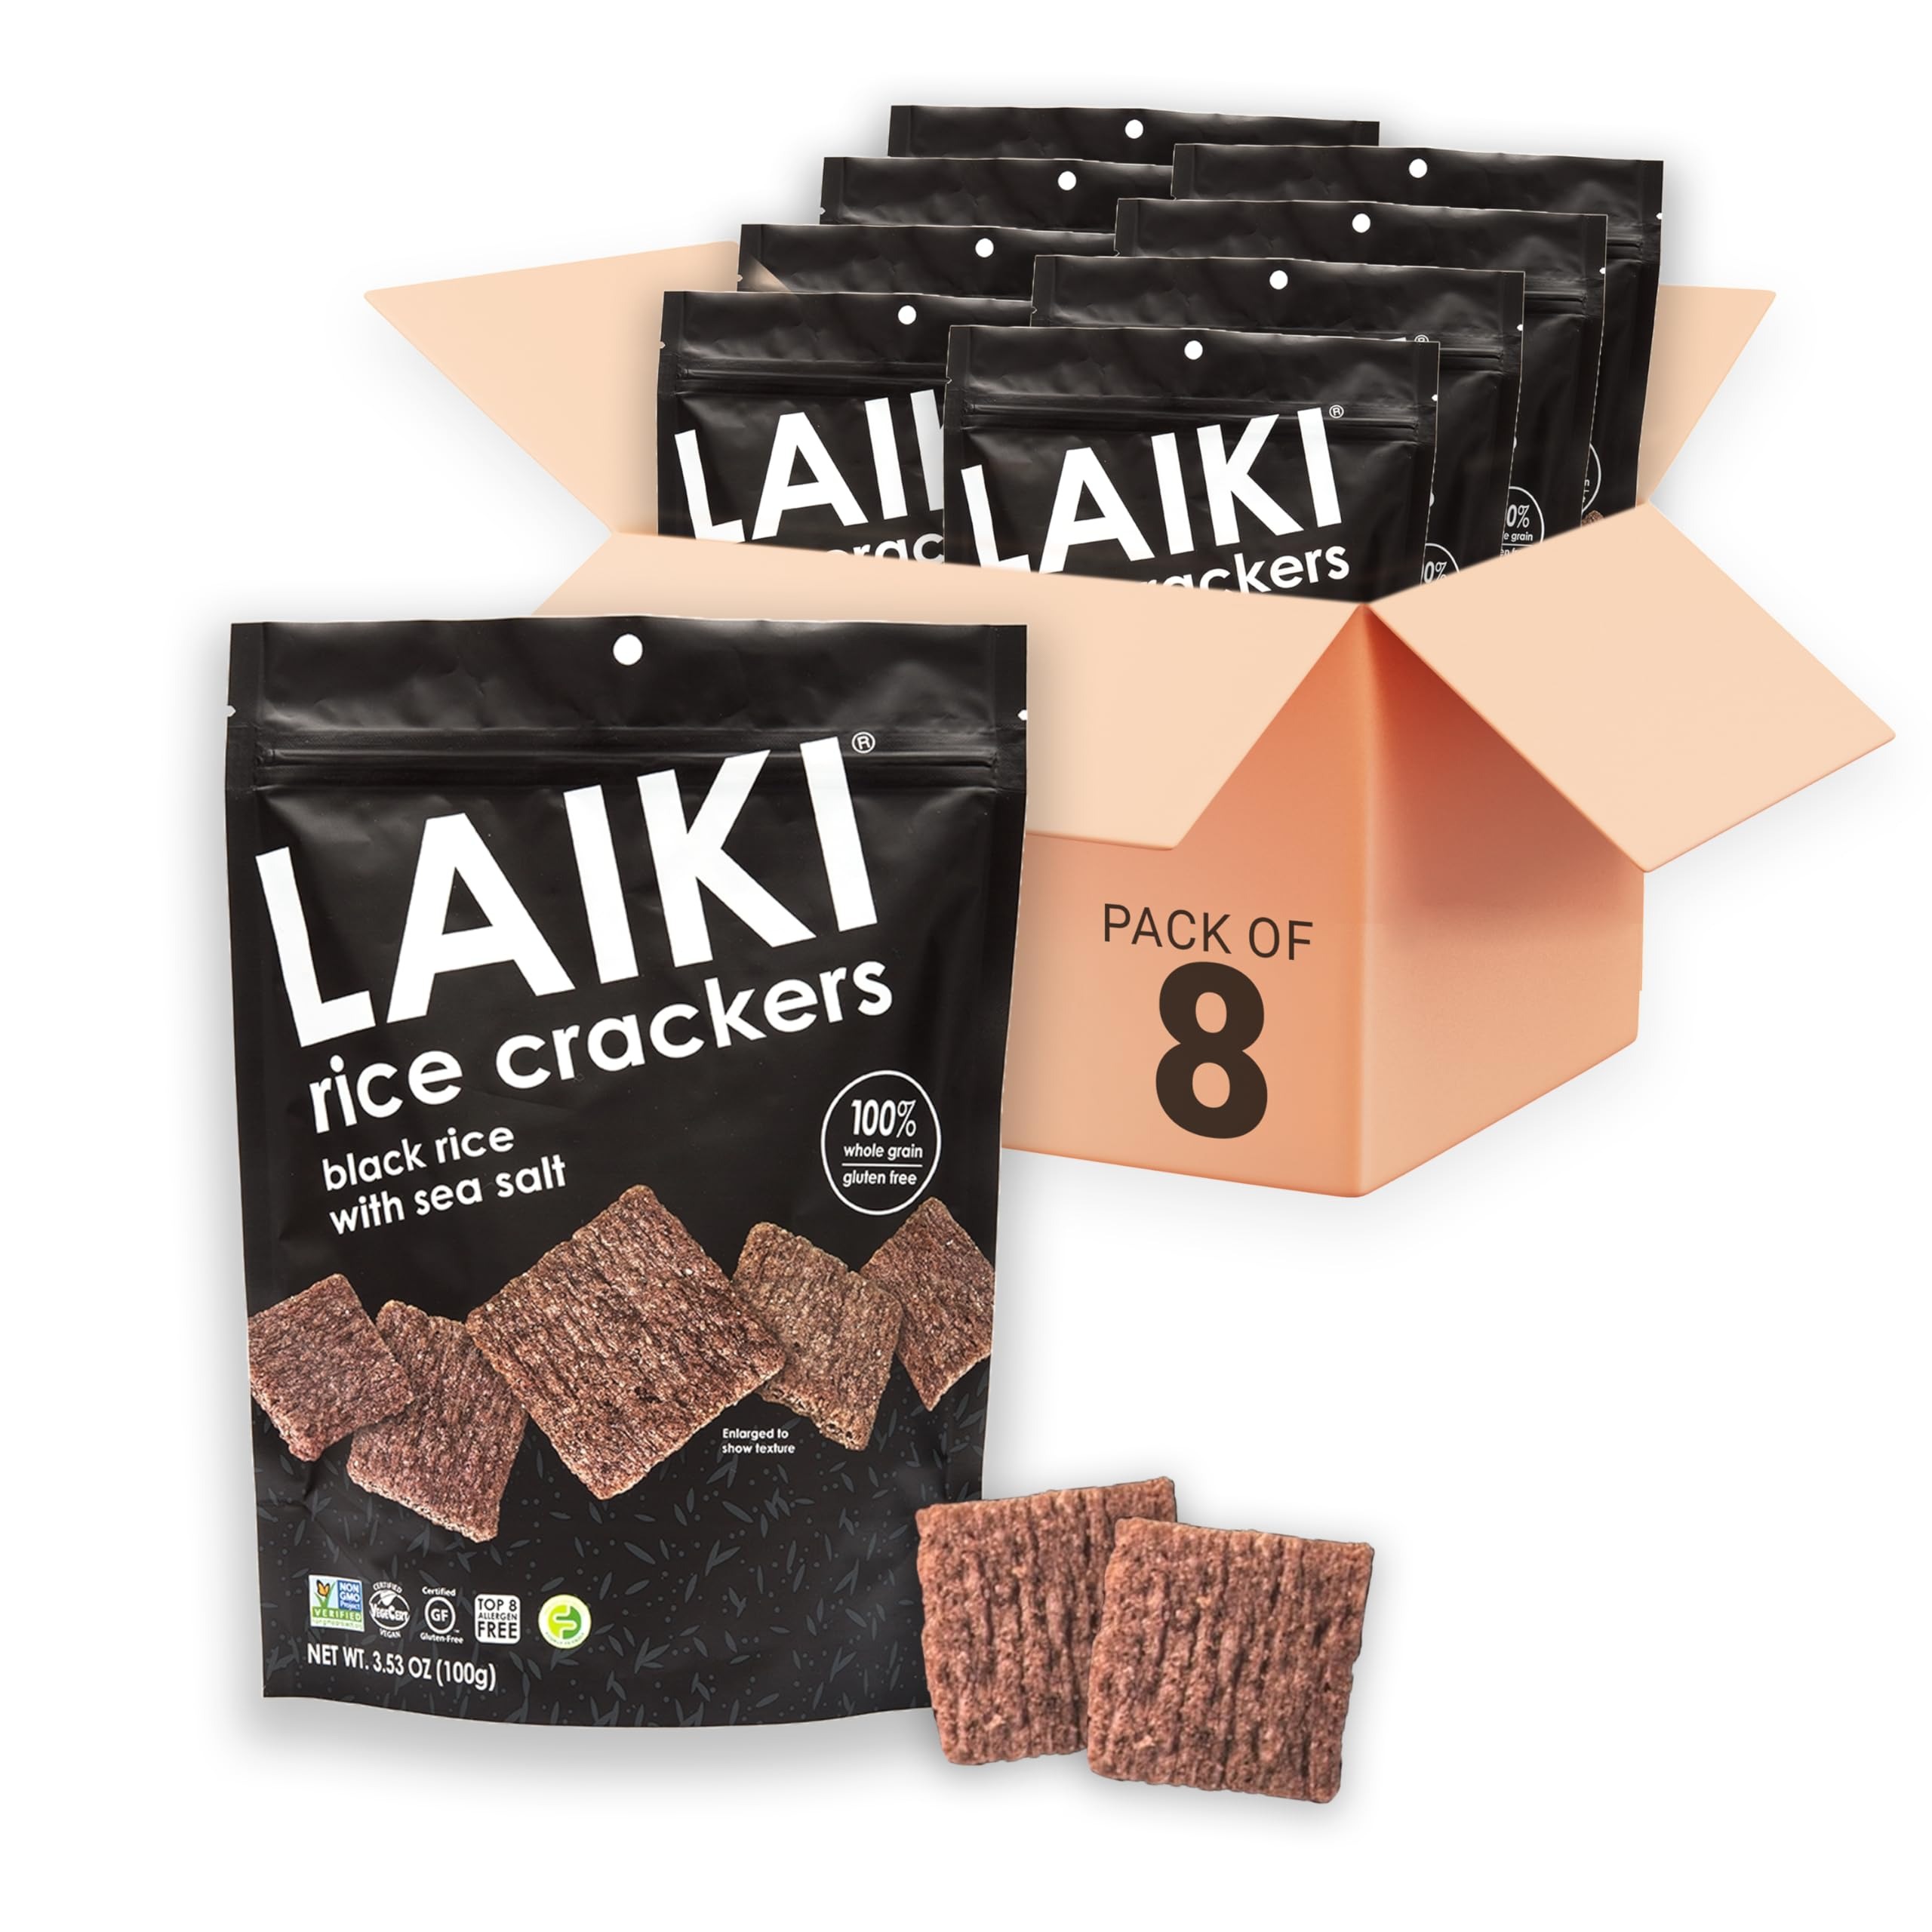
Item Name: Gluten Free Rice Crackers - Seed-Oil Free - Snacks - Low Sodium Crackers Crunch - Allergen-Friendly , Vegan, Non-GMO Verified, FODMAP Friendly, Black Rice Simply Sea Salt flavor - 3.53 Oz Bag (Pack of 8)
Bullet Point 1: 100% WHOLEGRAIN BLACK RICE: Made from 100% wholegrain black rice with no added preservatives or chemicals. This snack is ideal for people who need a low-calorie diet. Unlike Japanese Arare or Senbei Rice Crackers, these are not hard or made from sticky rice flour.
Bullet Point 2: GLUTEN-FREE SEED-OIL FREE SNACK: The crackers are made with black rice which is naturally gluten-free and Palm Fruit OIl that is SEED-oil free, whereas other crackers are made of wheat that has gluten, making it tough for people suffering from celiac.
Bullet Point 3: IDEAL FOR LACTOSE INTOLERANT: Many crackers add whey to give that texture & taste, but Laiki crackers don't include whey, making it better for lactose-intolerant people.
Bullet Point 4: NO ADDED PRESERVATIVES: Our crackers are made with 100% natural ingredients with no added preservatives or chemicals. We have zero refined starch & no added sugar to give you clean and best-quality ingredients.
Bullet Point 5: TASTY HEALTHY SNACK: Our Crackers are deliciously light and crunchy making them a tasty snack. Our clean ingredients are ideal for lactose intolerance, gluten intolerance, low-carb diets & sugar-free diets, making it a super healthy and delicious alternative to your fried snacks!
Value: 28.24
Unit: Ounce

Price: 29.89